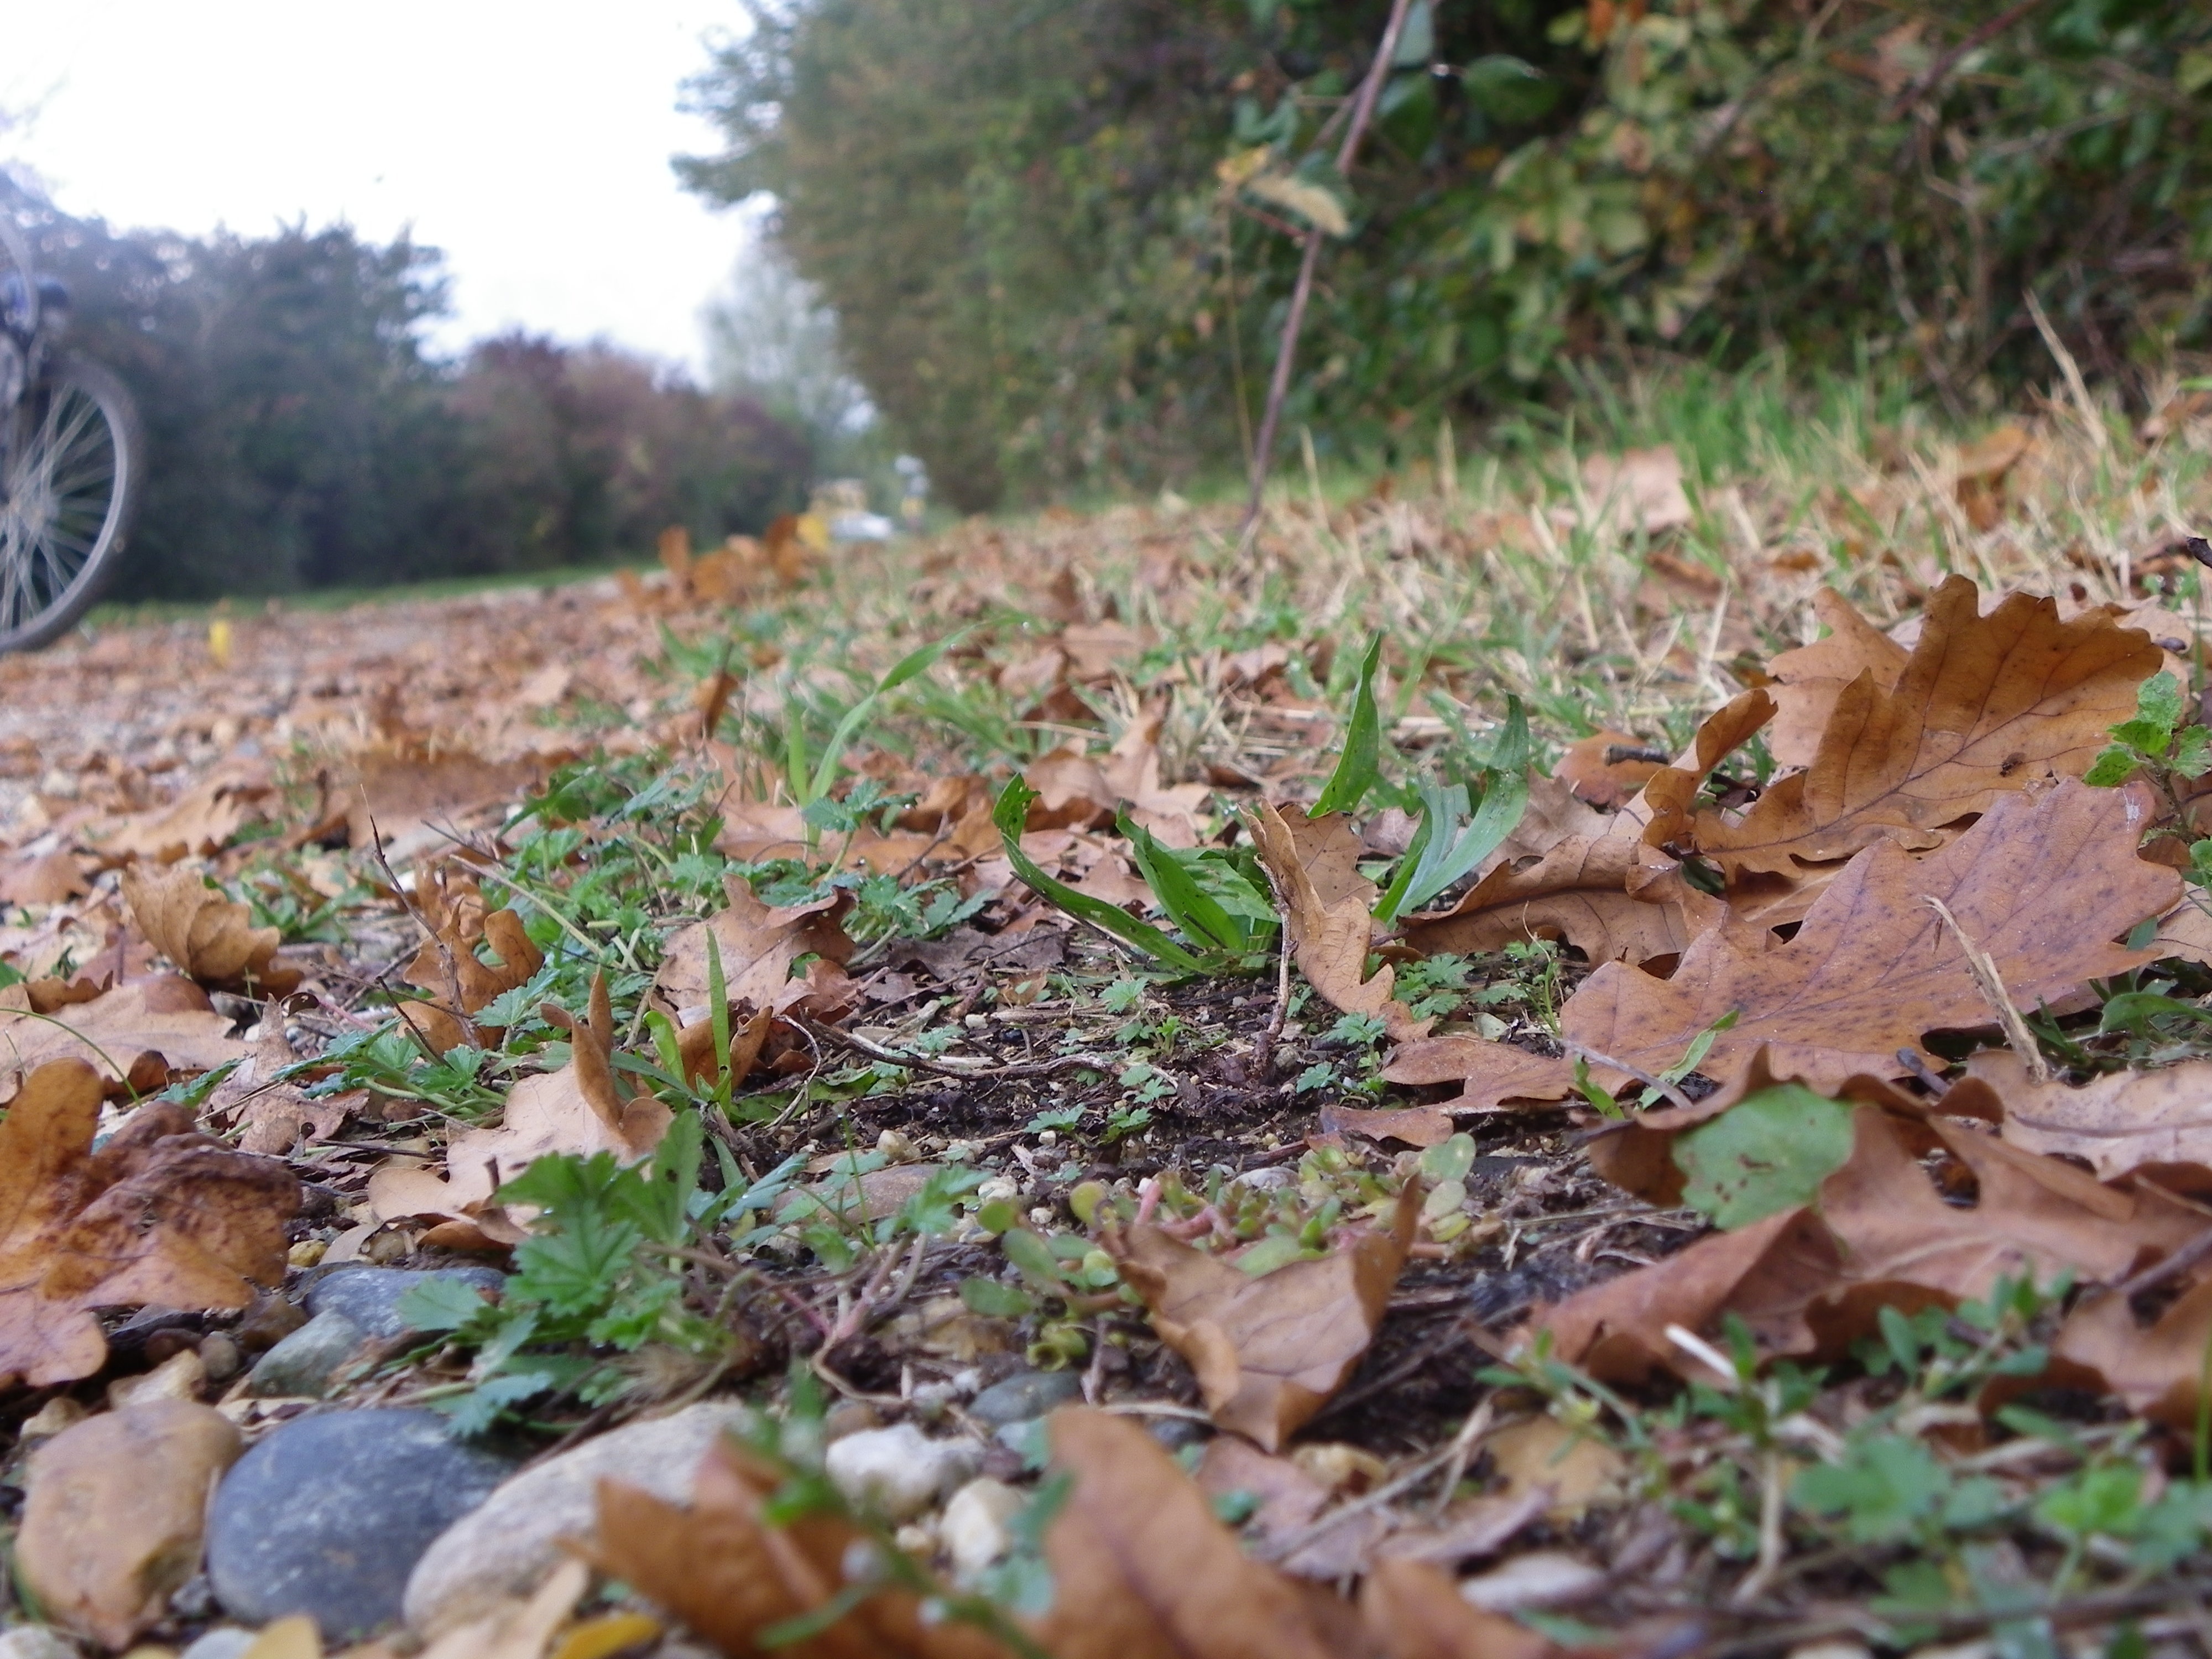
tree, plant, leaf, flower, autumn, soil, woodland, ecosystem